Platero

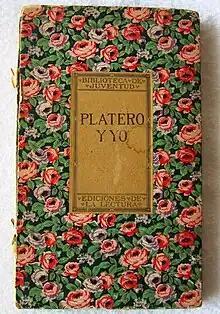
First edition of Platero y Yo (1914).

Platero was buried under a pine tree at a property used by Juan Ramón Jiménez between 1906 and 1910.